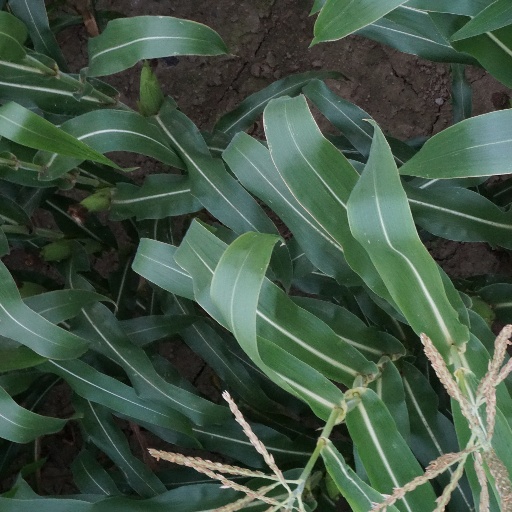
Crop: maize; corn